Question: How is the chair lever made?
Tambaya: Da me aka yi hannun kujerar?
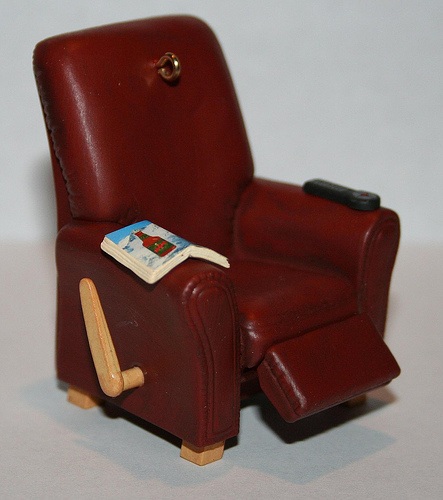
Answer: Of oak.
Amsa: Na itacen oak.